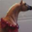
Label: horse